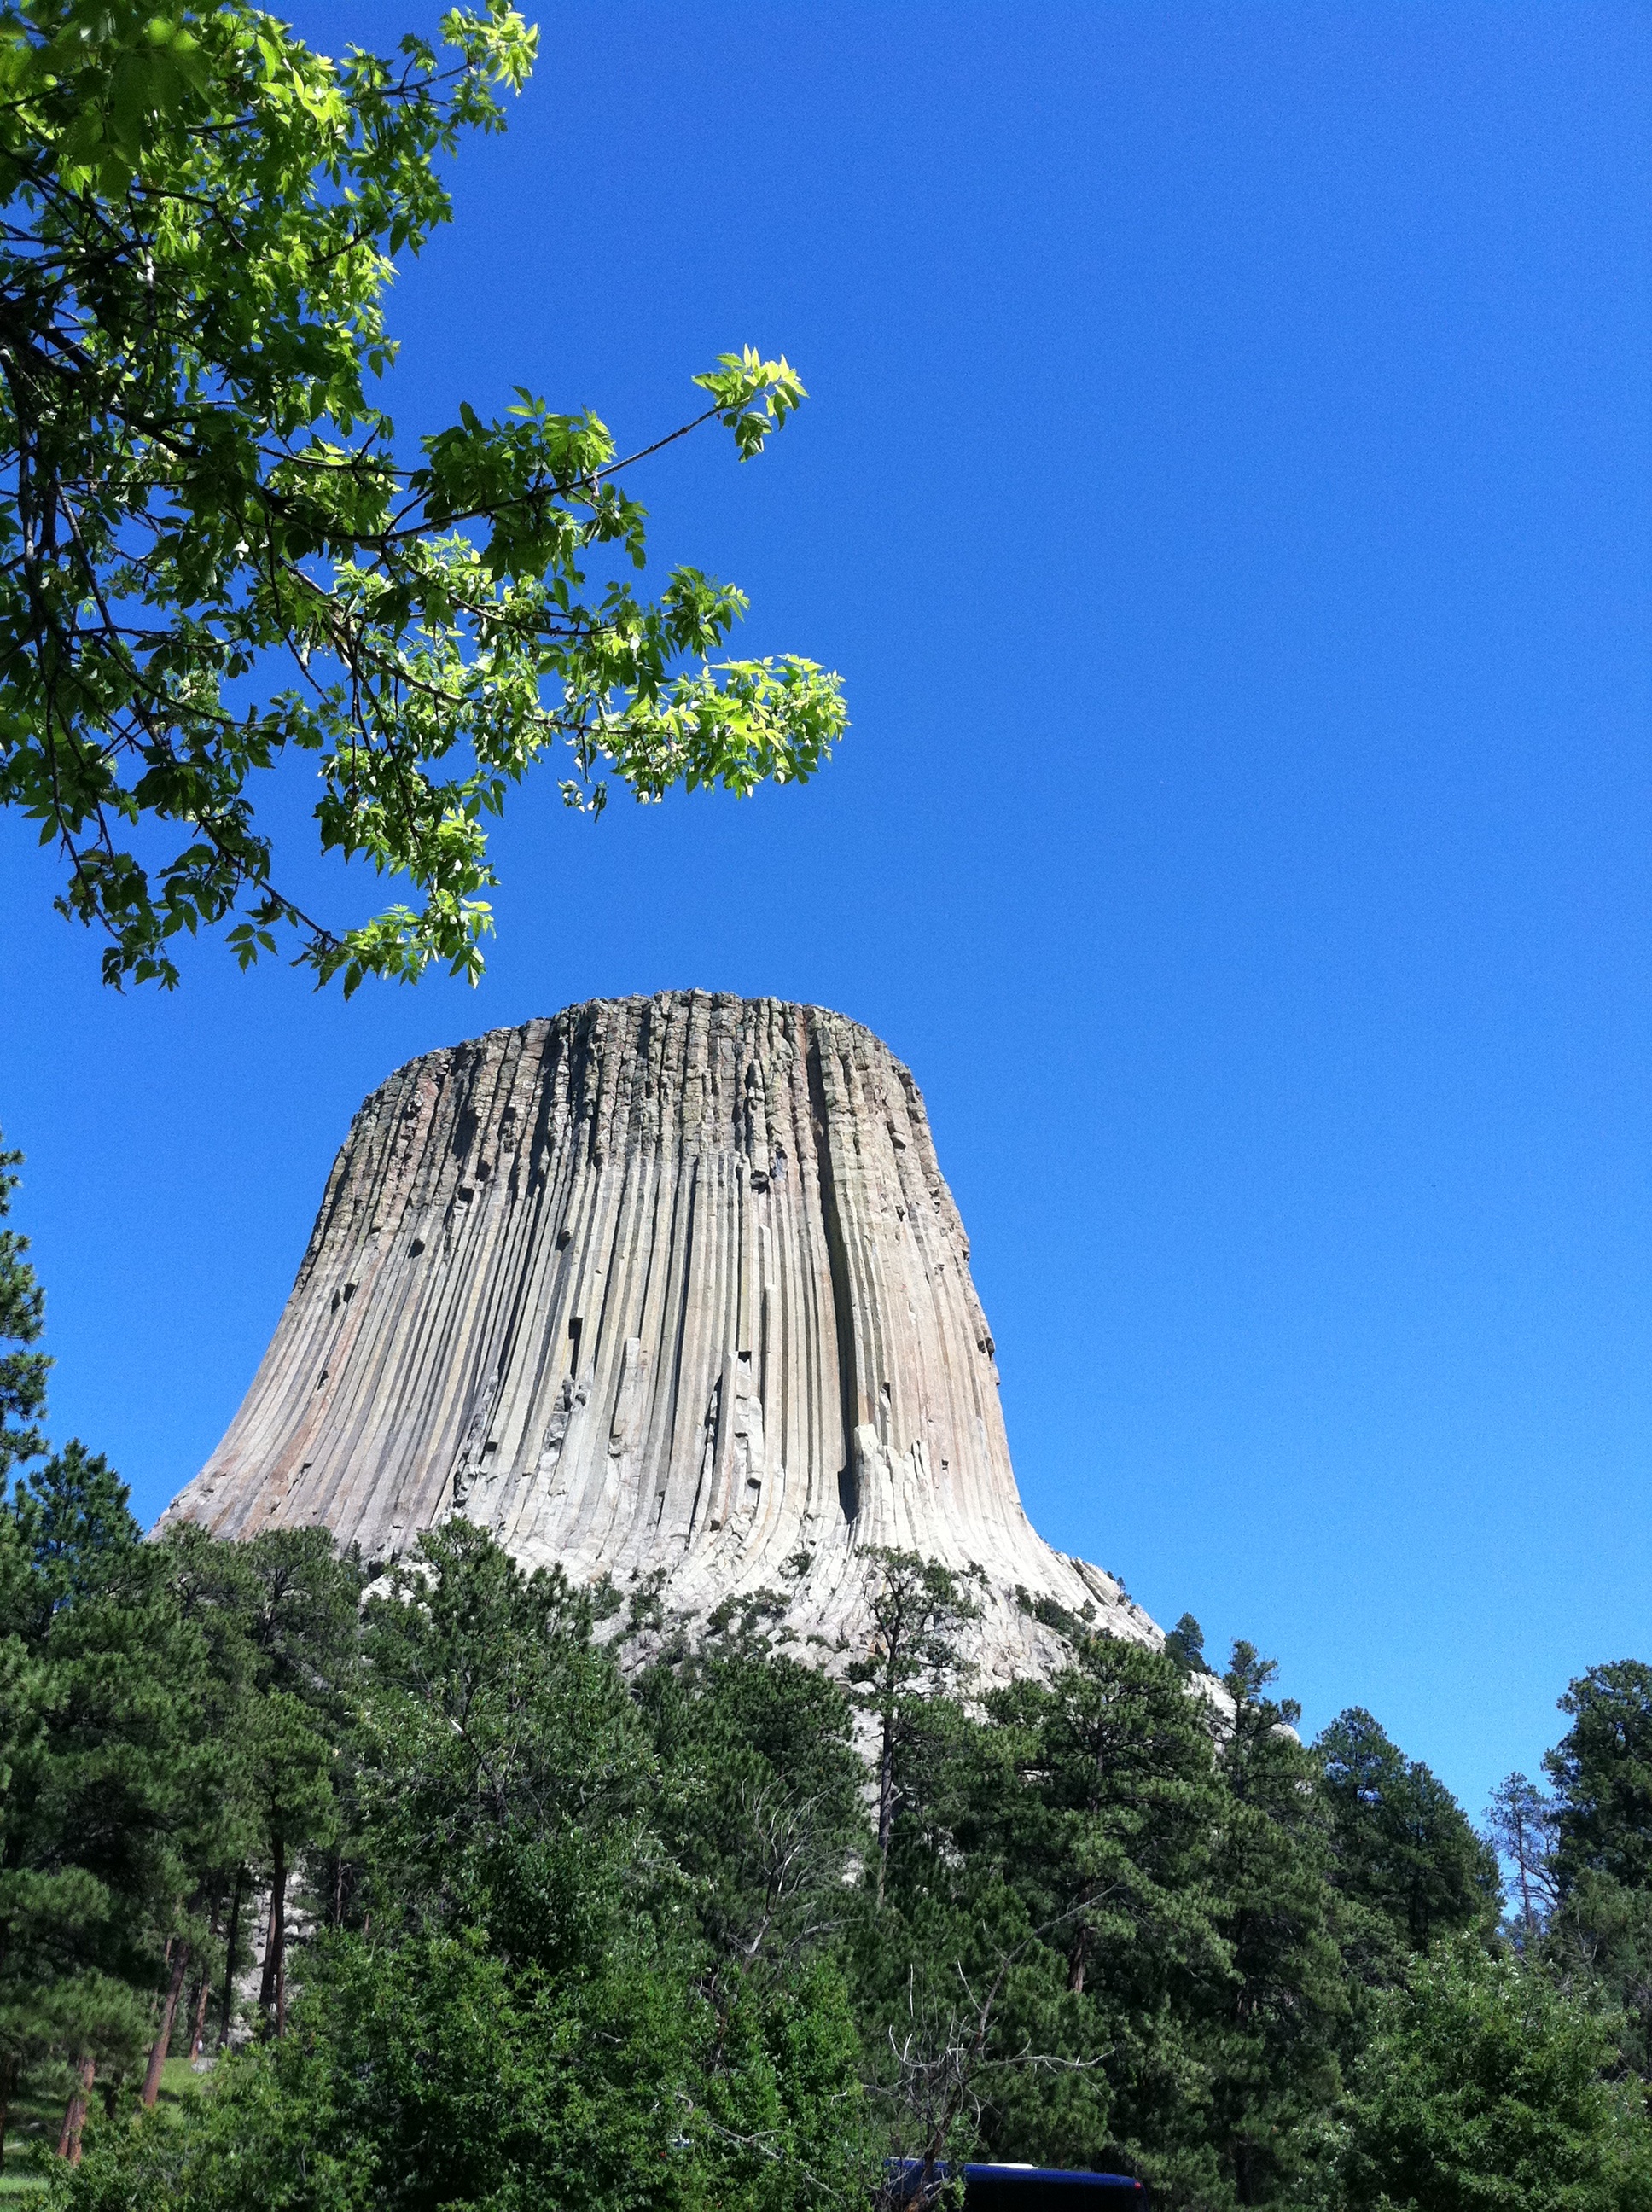
tree, rock, sky, monument, formation, tower, park, scenery, landmark, tourism, outdoors, national, wyoming, ecosystem, biome, devils tower